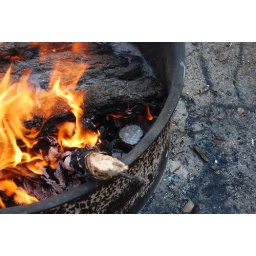
Boiling water in a paper cup